Osaka Exchange

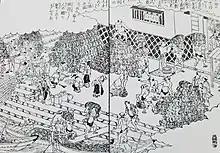
Osaka Dōjima Rice Exchange

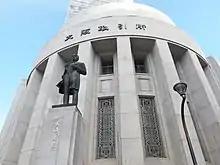
Statue of Godai Tomoatsu in front of the Osaka Securities Exchange

The birthplace for futures transactions: Dōjima Rice Exchange (